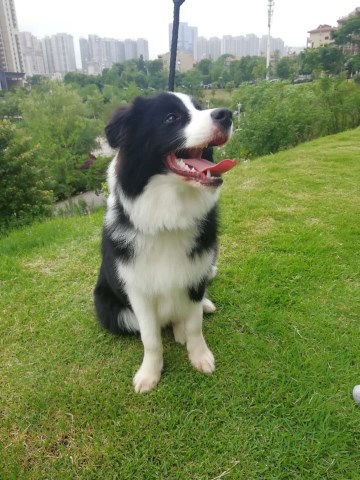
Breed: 2594-n000109-Border_collie